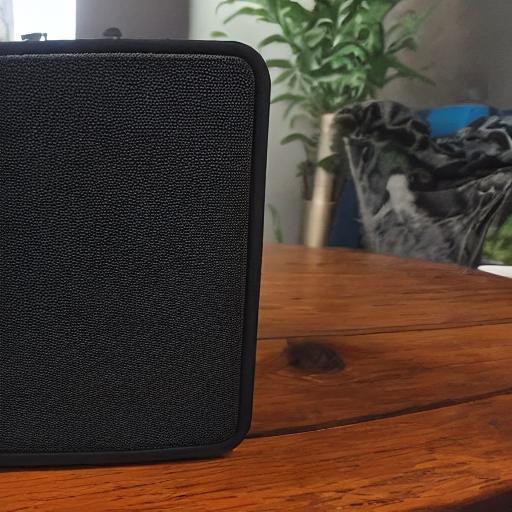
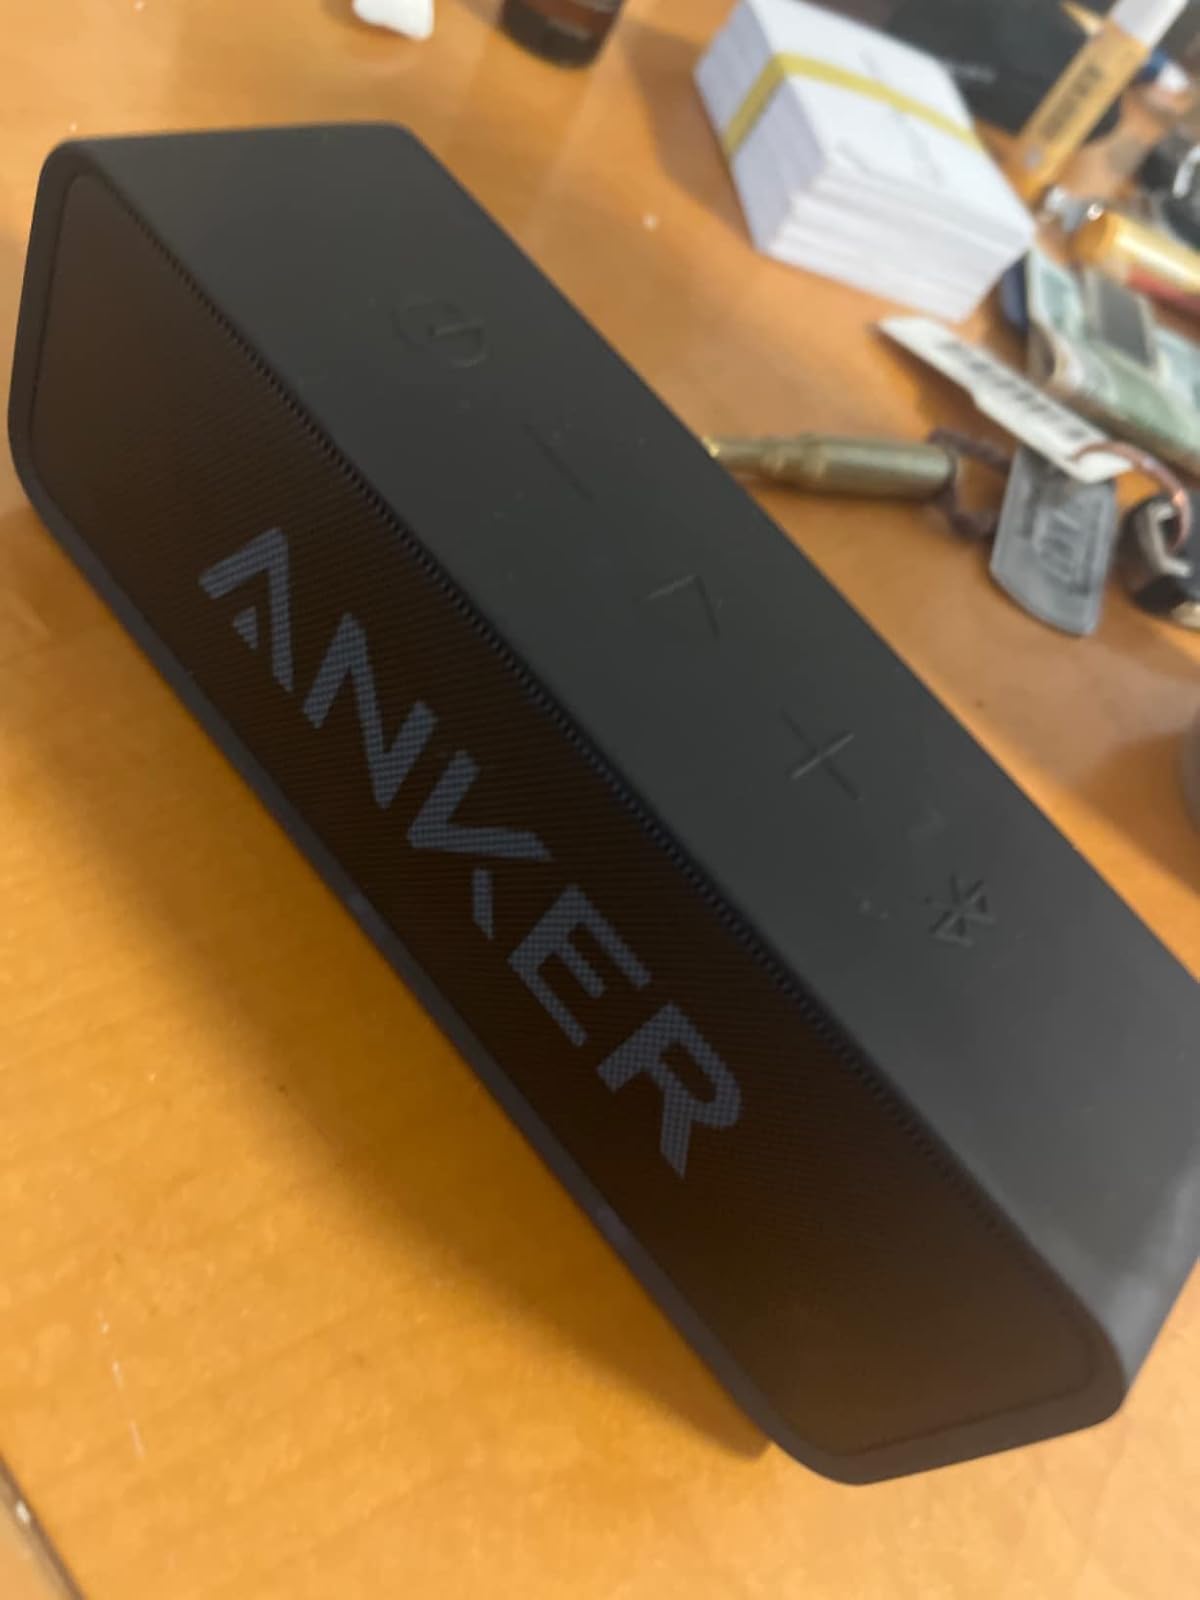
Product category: speaker
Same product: no